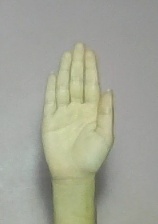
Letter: seen